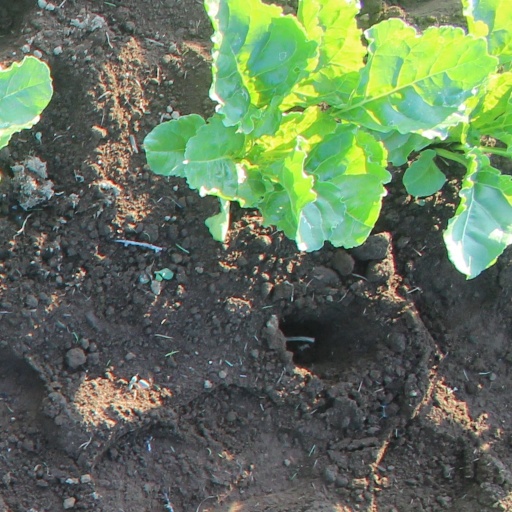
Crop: sugar beet